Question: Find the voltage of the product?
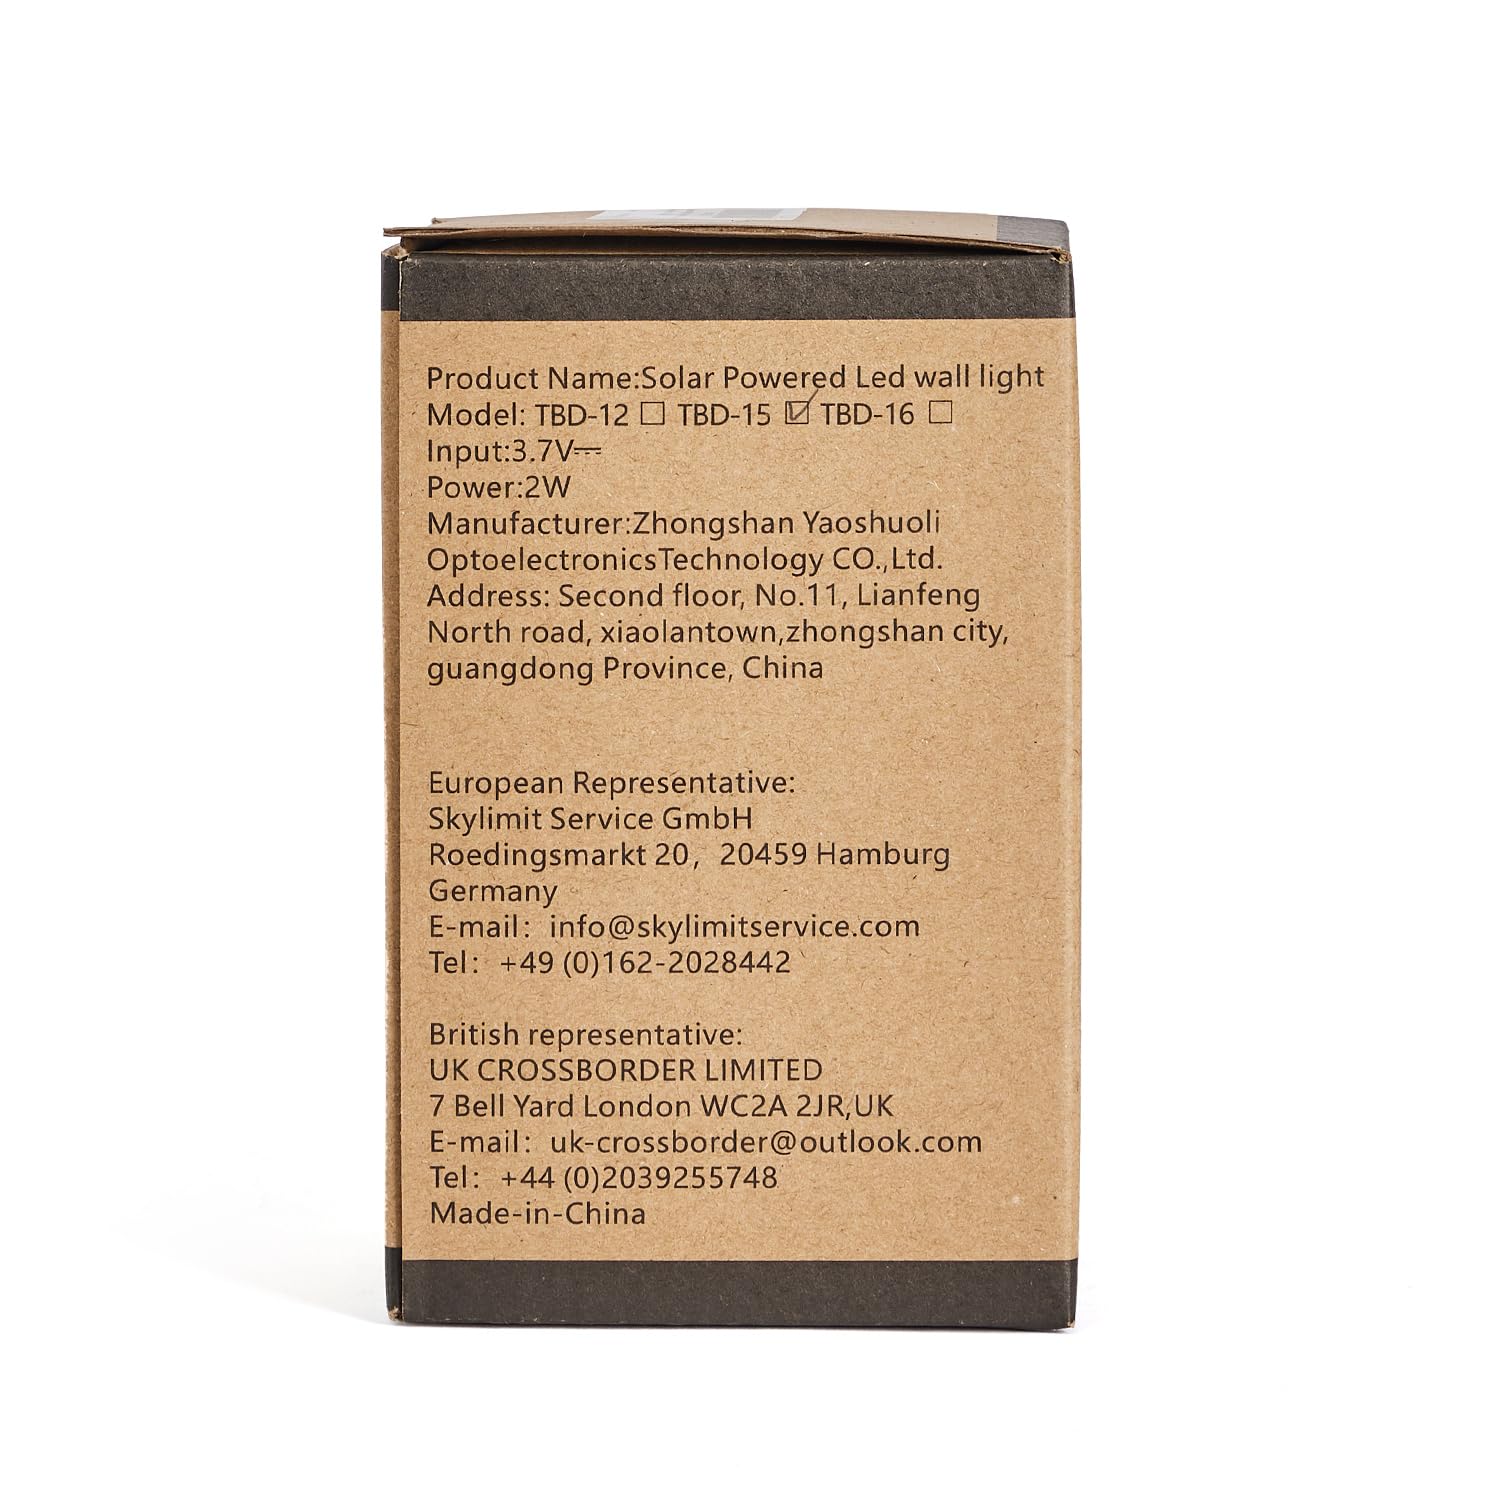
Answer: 3.7 volt